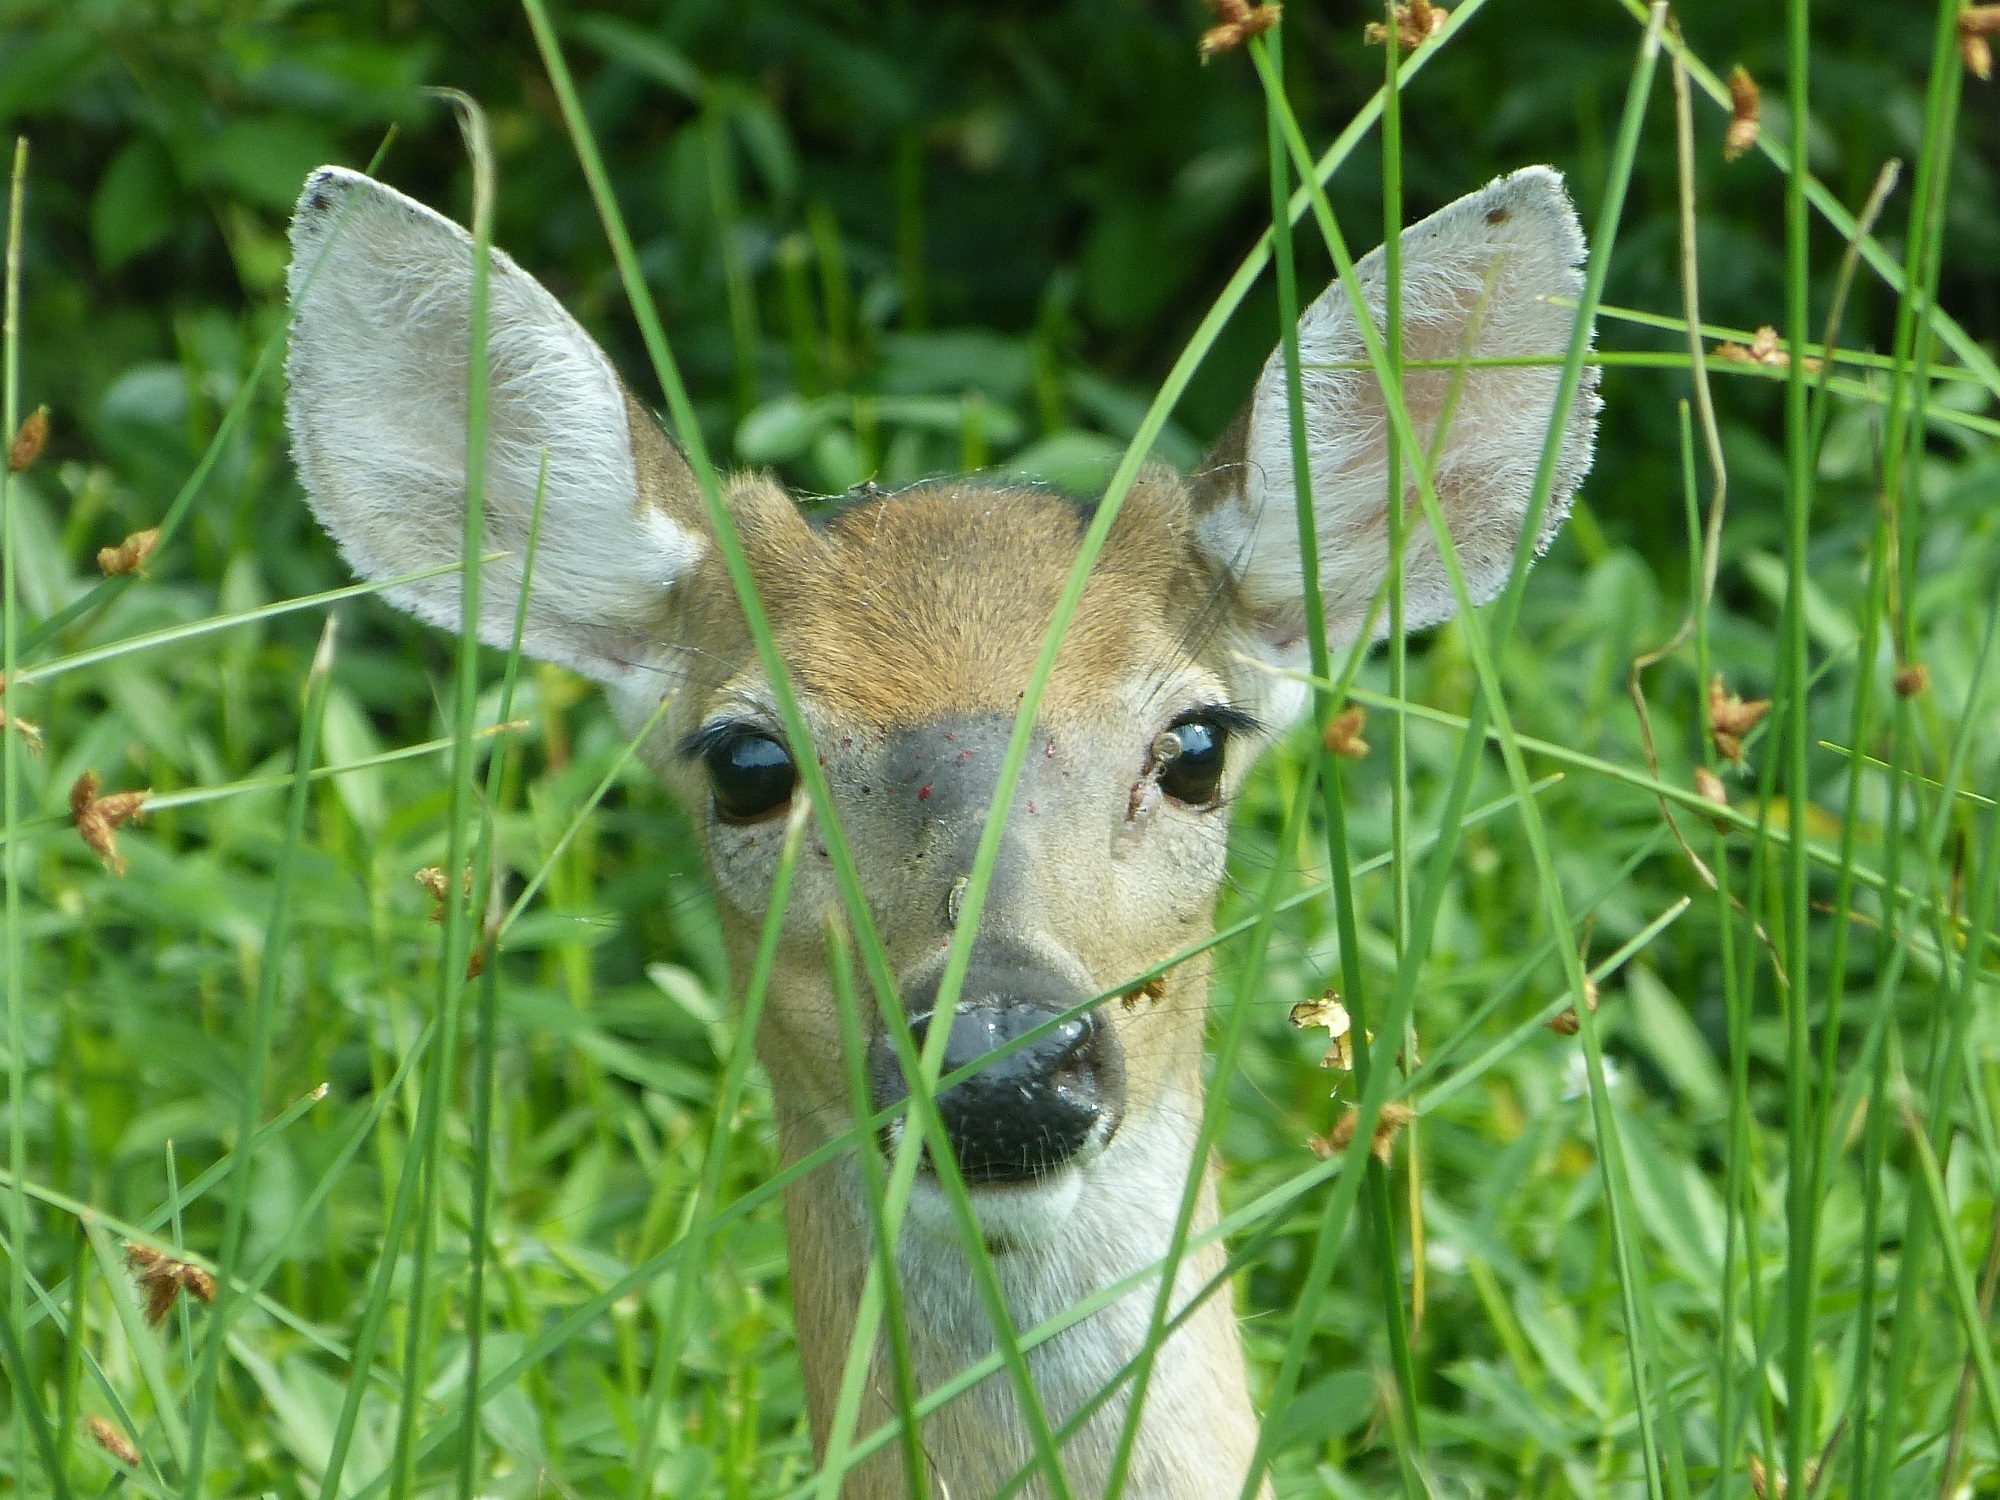
nature, grass, wilderness, meadow, looking, female, wildlife, wild, deer, portrait, mammal, fauna, doe, head, alert, white tailed deer, peeking